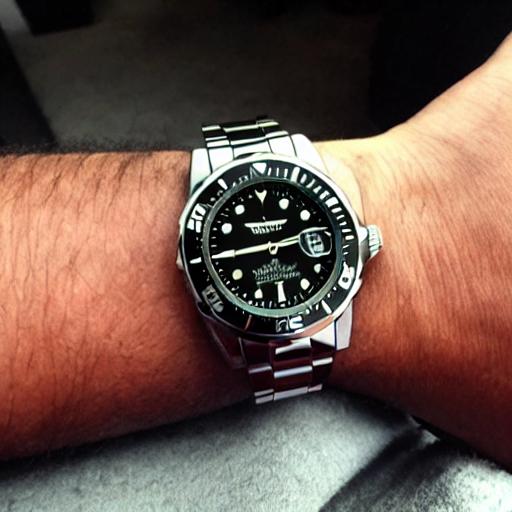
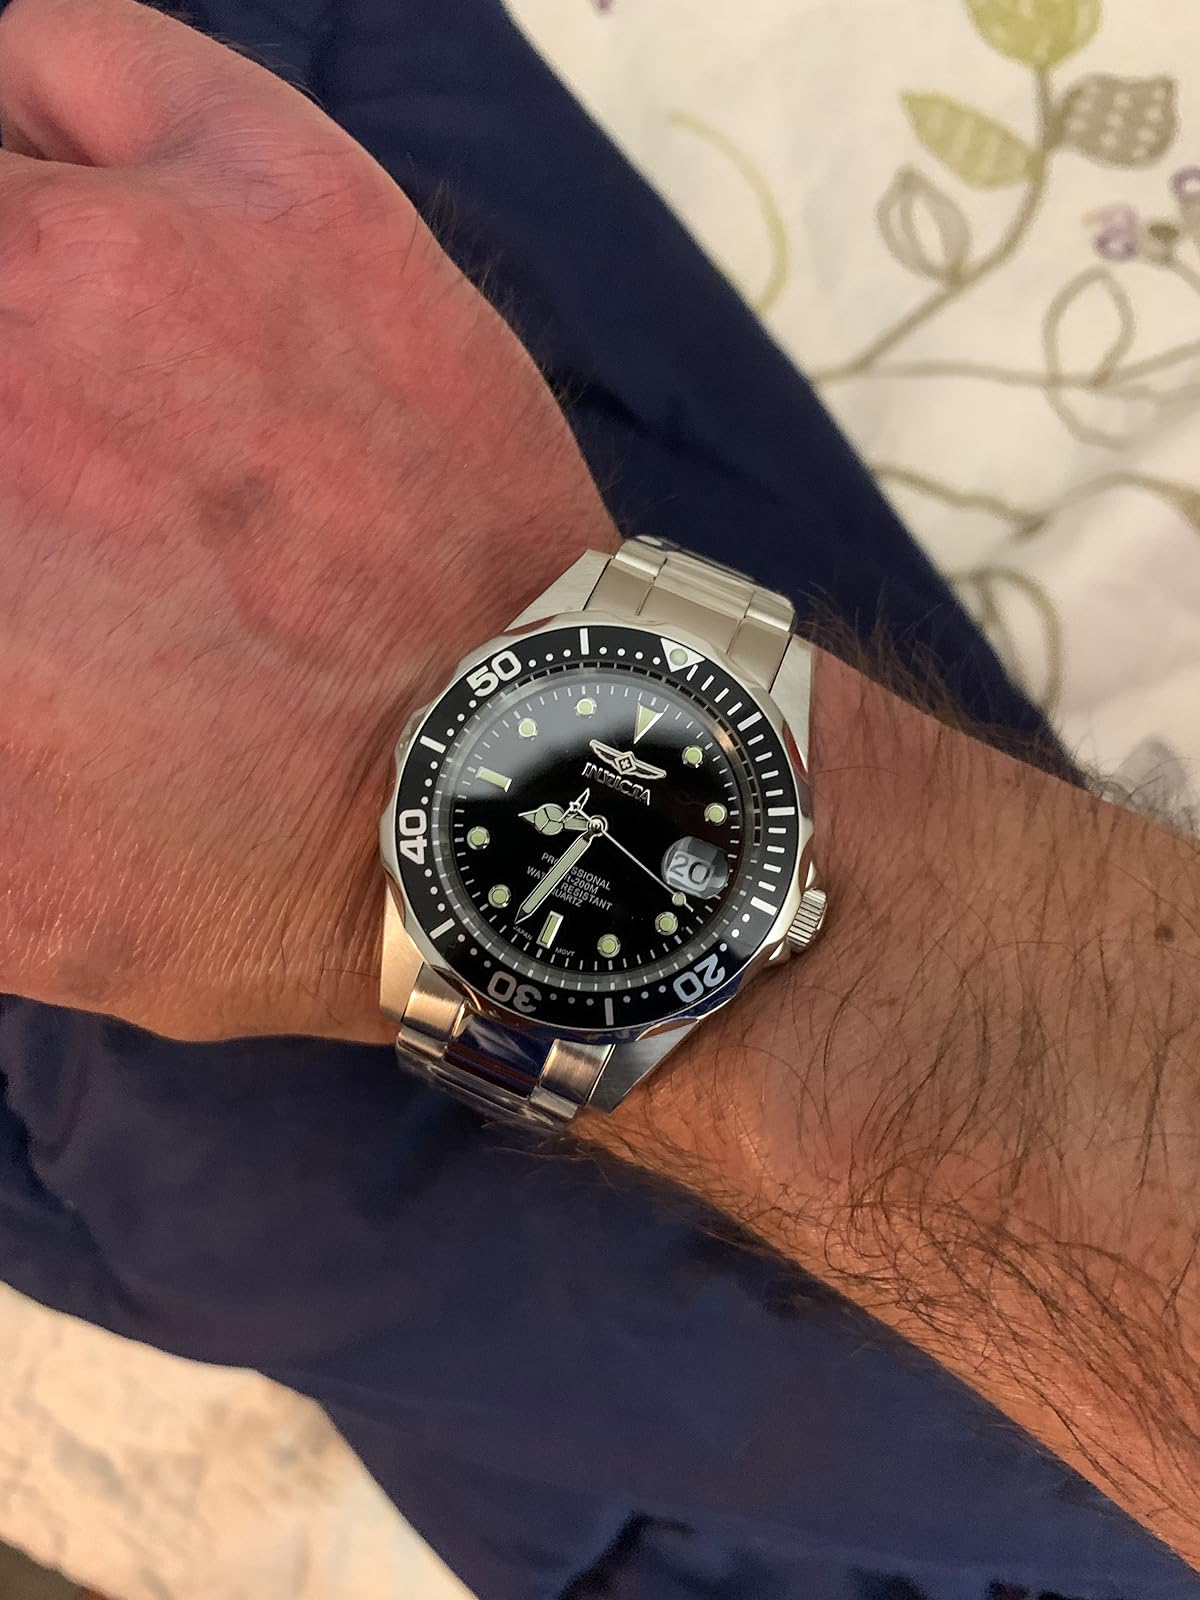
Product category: accessories_watch
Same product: no